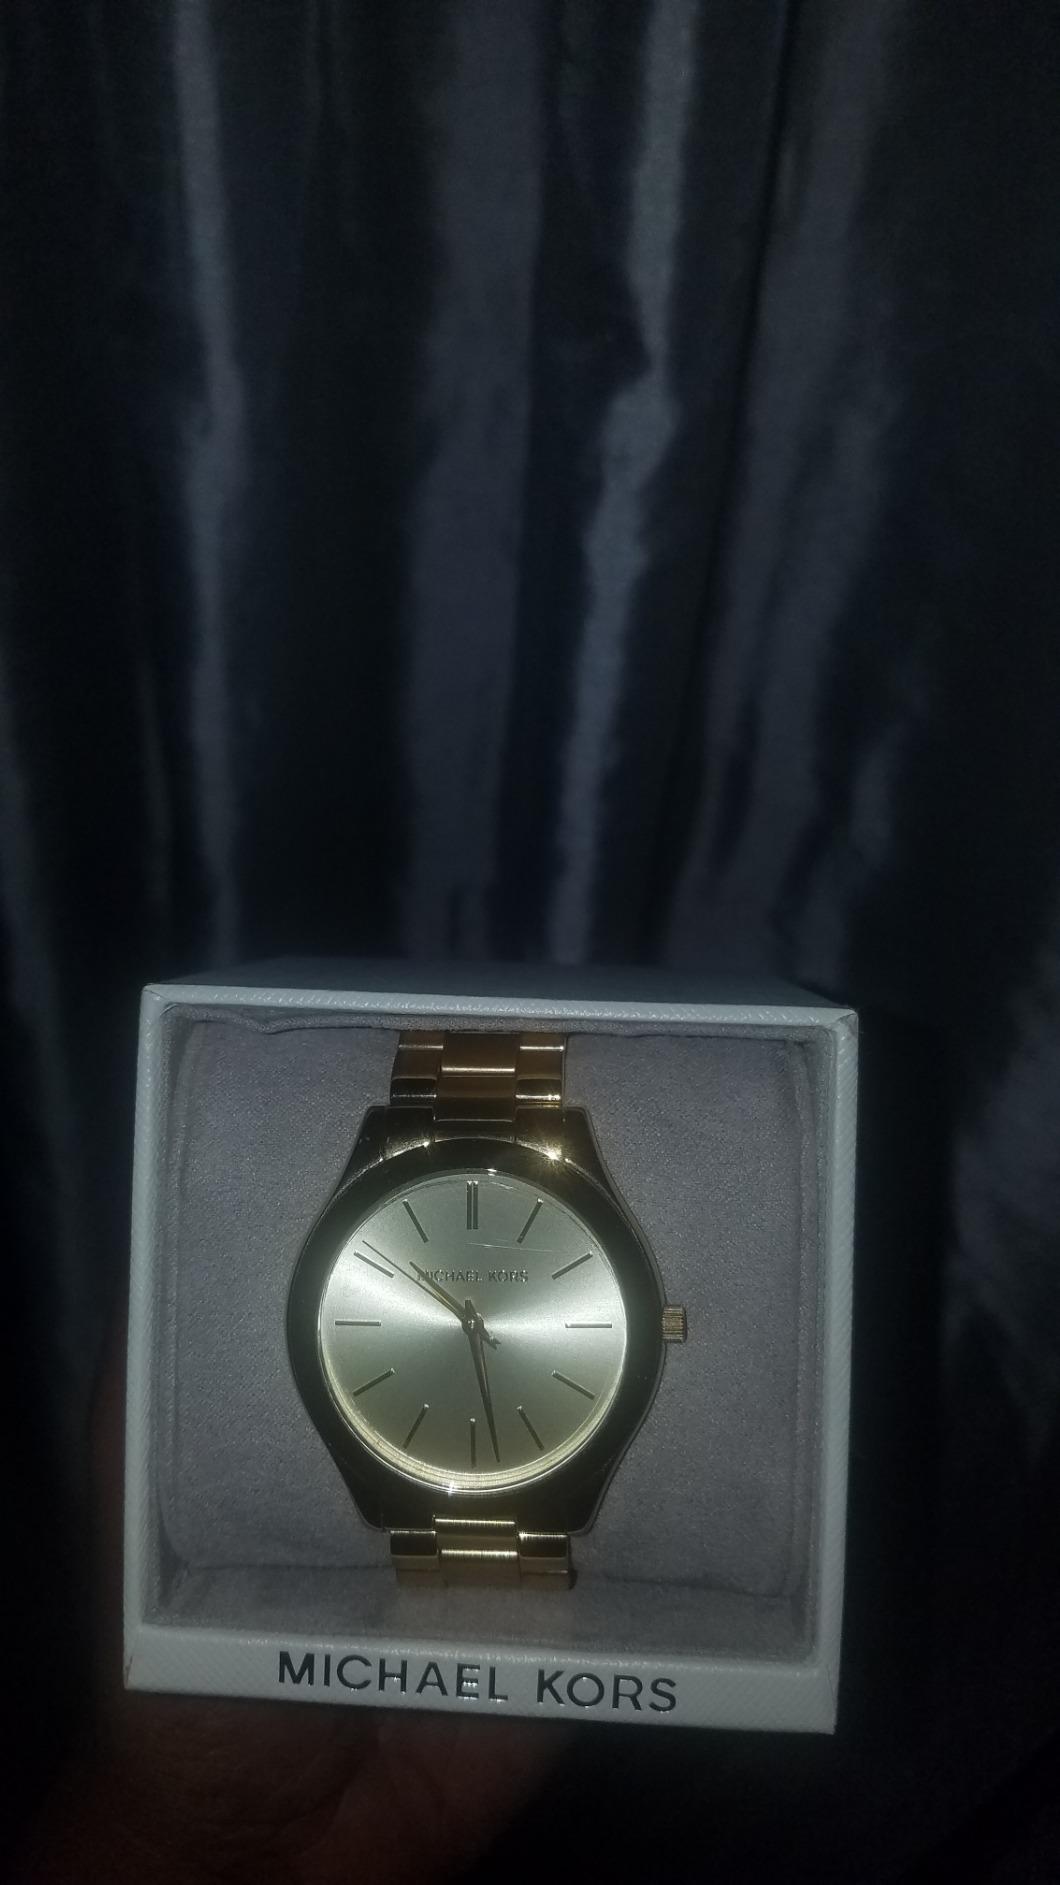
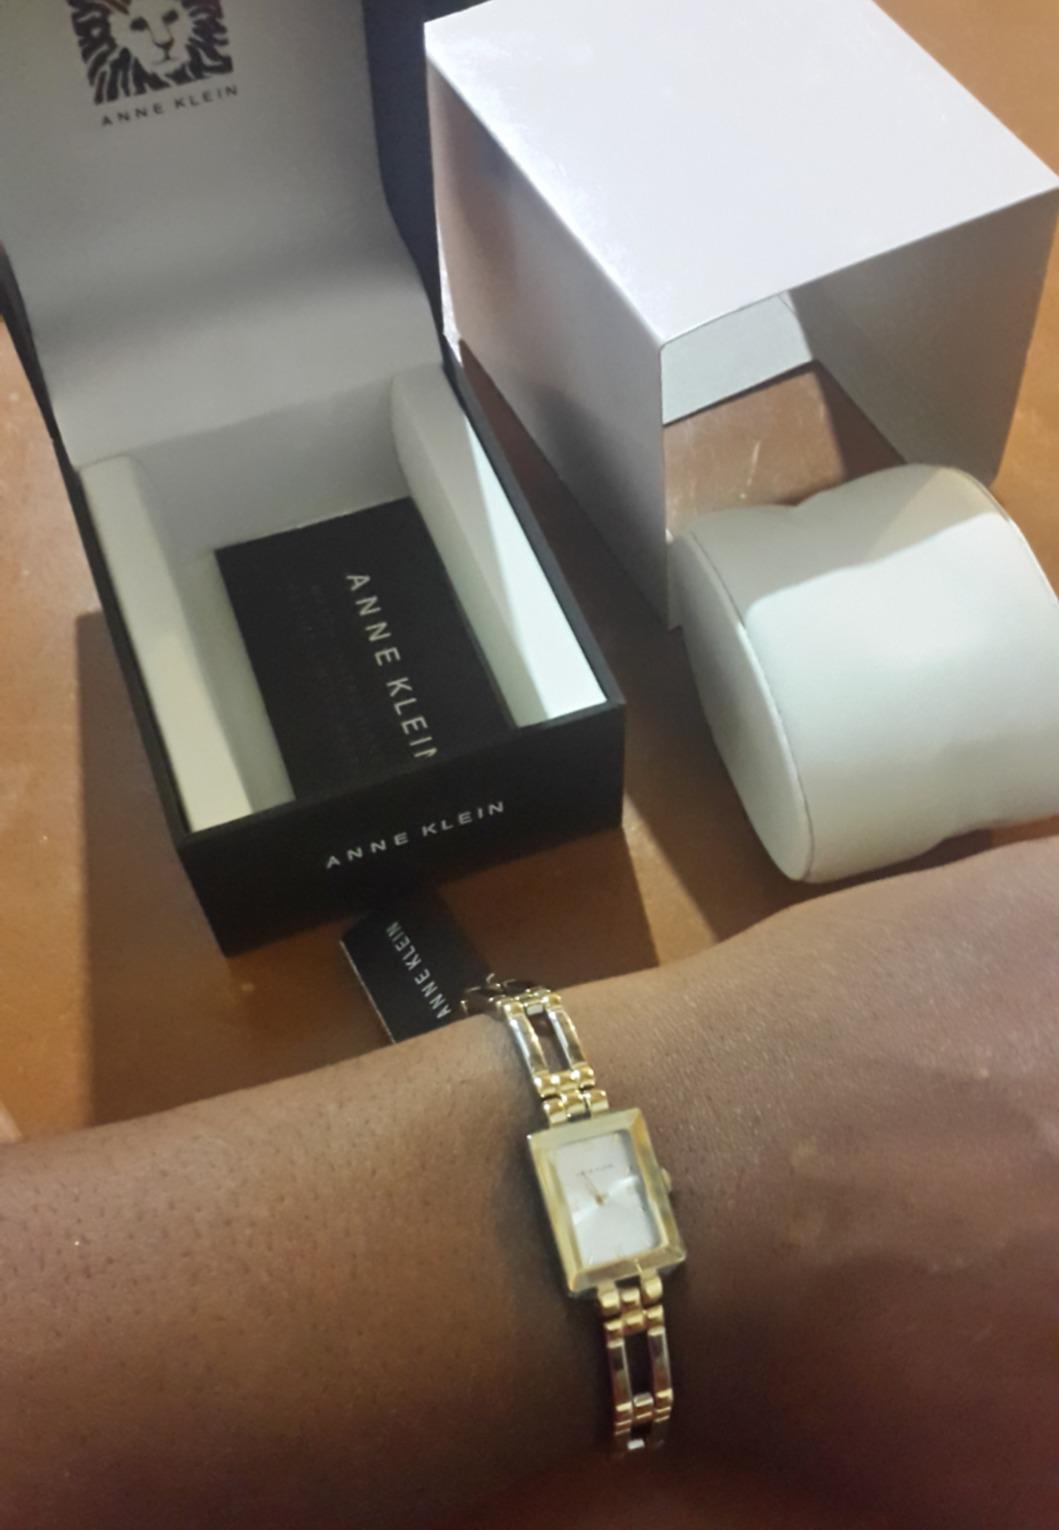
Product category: accessories_watch
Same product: no